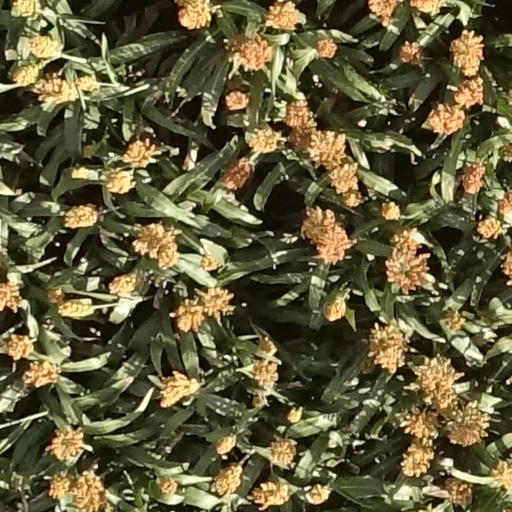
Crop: sorghum